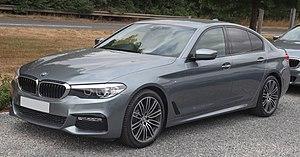
La septième génération de la Série 5 a été dévoilée le 13 octobre 2016 sous la forme d'une berline classique à quatre portes. Plus tard, une version break Touring et une version GT devront faire irruption sûrement en 2017. Elle voit son poids diminué jusqu'à 100 kg sur certaines versions et dispose évidemment d'un arsenal technologique pour concurrencer ses concurrentes qui l'ont dépassé technologiquement. Elle est disponible pour l'instant avec deux 4 cylindres et deux six cylindres. La variante sportive M550i et la super sportive M5 sont également prévues, avec une version électrique ou hybride rechargeable, la 530ᵉ i Performance.
La plateforme CLAR est une plateforme automobile conçue par le Groupe BMW et Toyota.
La BMW série 5 est une gamme de voitures berlines et breaks conçus par le constructeur allemand BMW. Cette série prend la succession en 1972 des 1500, 1800 et 2000.